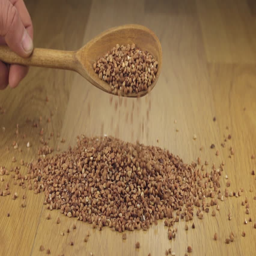
buckwheat grains from a wooden spoon on a pile